Lazistan Khanate

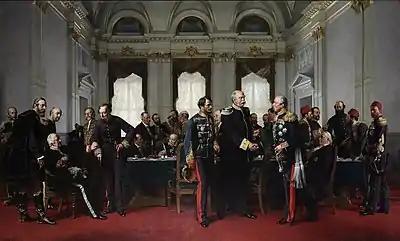
Painting by Anton von Werner depicting the Congress of Berlin (1881). Center: Otto von Bismarck, Gyula Andrássy (Austria-Hungary), and Pyotr Shuvalov (Russia). Left: Alexander Gorchakov and Benjamin Disraeli (UK). Right: Sadullah Pasha, Alexander Karatheodori Pasha, and Mehmed Ali Pasha (marshal)

On June 27, 1878, British Foreign Secretary Lord Salisbury presented the following proposal to Russian envoy Pyotr Shuvalov: